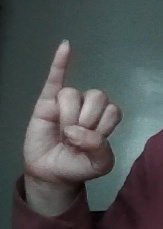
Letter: meem